Bonney, Texas

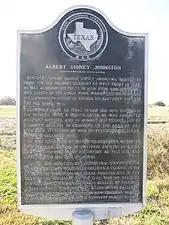
Albert Sidney Johnston historical marker on FM 521 is south of the Bonney municipal buildings

Bonney was founded in 1873 as a station on the International–Great Northern Railroad. It was named after a conductor who worked on the Houston Tap and Brazoria Railway. In 1889 a post office opened and the following year a new general store was added. The next six years saw the opening of a school, three more businesses, a cotton gin, and a telegraph office. In 1895 there were 75 persons living in Bonney. In 1906 the school had one teacher and twenty students. The post office closed in 1920. By 1955 the village had one business and 25 residents. In 1988 the population was 99. Two years later the census recorded 339 residents and in 2000 the number increased to 384.